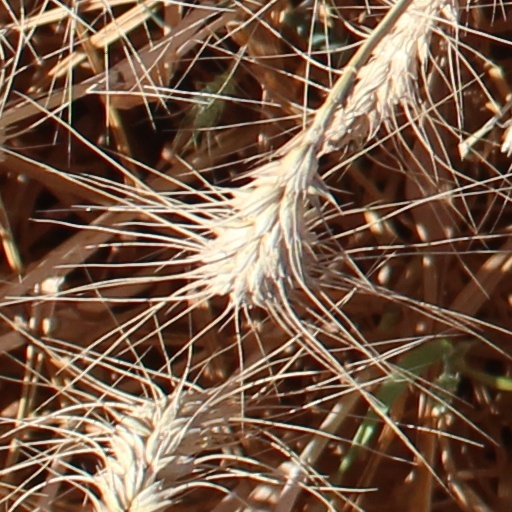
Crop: wheat